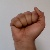
The image shows a hand gesture representing the letter 'A' in Indian Sign Language.